Tucsonians for a Clean Environment

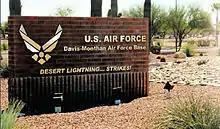

Tucsonians for a Clean Environment (TCE) is an environmental activism group that was founded in 1985 on the predominantly Latino south side of Tucson, Arizona. Residents of the area sought to bring attention to illnesses linked to contaminated groundwater near Davis Monthan Air Force Base.